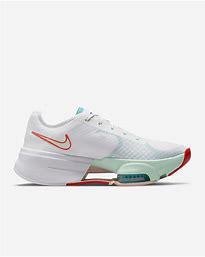
Brand: Nike
Model: Air Zoom Superrep 3